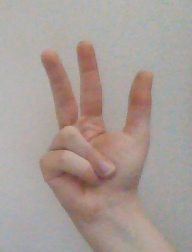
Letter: al